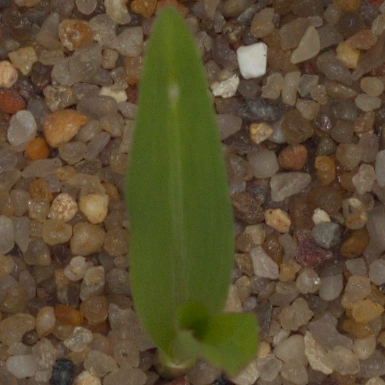
Label: maize